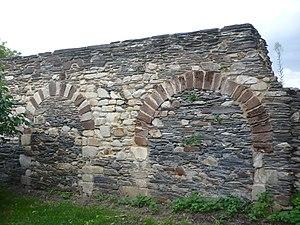
Nyoiseau - Abbaye - mur du cloître 2